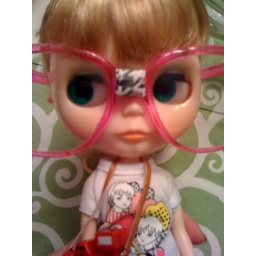
she is so cute in my nerdie glasses